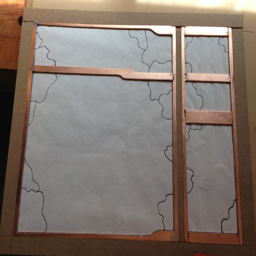
pattern for the class developed